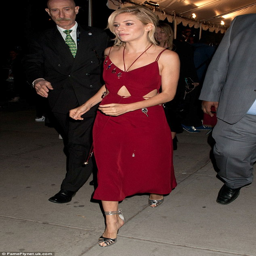
standing out : sienna turned heads in her quirky dress as she strutted out of the bash